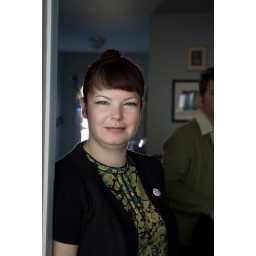
Woman standing in a doorway wearing vintage clothing